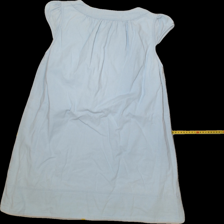
View: back
Type: Dress
Category: Ladies
Brand: Not Applicable
Colors: Blue
Material: 100%cotton
Size: L
Trend: No trend
Stains: Yes
Price range: <50
Recommended usage: Export